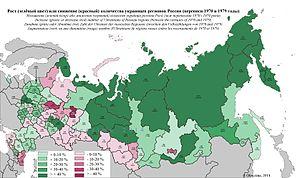
Augmentation (vert) ou une diminution (rouge) nombre d'Ukrainiens de régions russes (entre les recensements de 1970 et 1979)